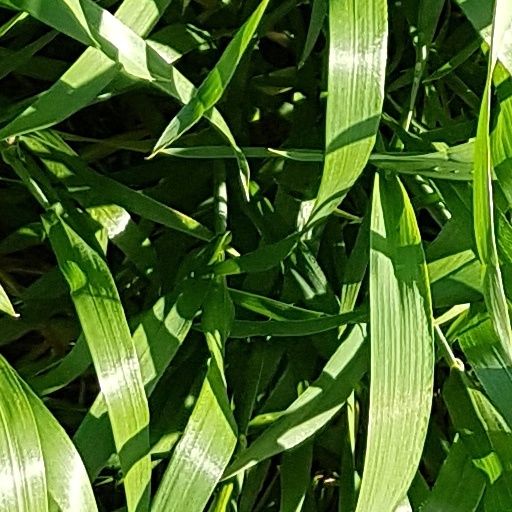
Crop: wheat